Moore House (Winchester, Massachusetts)

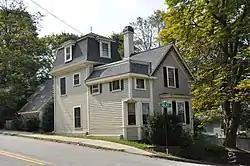

The Moore House is a historic house in Winchester, Massachusetts. The -story Gothic Revival house was probably built sometime in the 1840s, possibly by George Moore, a local builder whose family was listed as resident there 1865–1931.